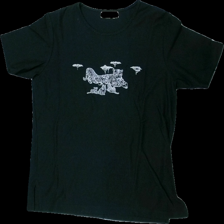
View: front
Type: T-shirt
Category: Ladies
Brand: Cappuchini
Colors: Black, White
Material: 100% bomull
Pattern: Animal print
Cut: C-collar
Size: L
Season: All
Stains: Minor
Damage: smutsigt
Damage location: middle center
Damage 2: lös tråd
Damage 2 location: top right
Price range: <50
Recommended usage: Reuse
Description: t-shirt med tryck